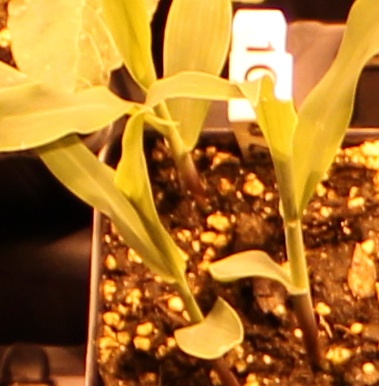
Label: Corn